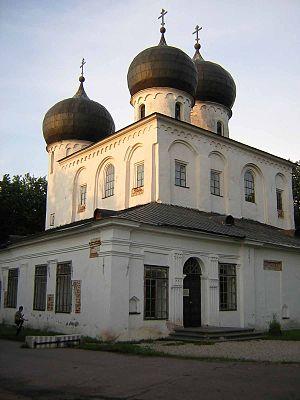
La liste des édifices de l'époque pré-mongole de la Rus’ représente un ensemble de bâtiments anciens de la Rus' de Kiev, de la principauté de Novgorod, de le principauté de Smolensk de principauté de Vladimir-Souzdal construits avant les invasions mongoles et conservés jusqu'à la fin du XIXᵉ siècle.